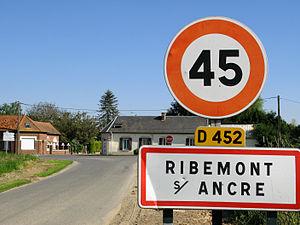
Ribemont-sur-Ancre est une commune française située dans le département de la Somme, en région Hauts-de-France.